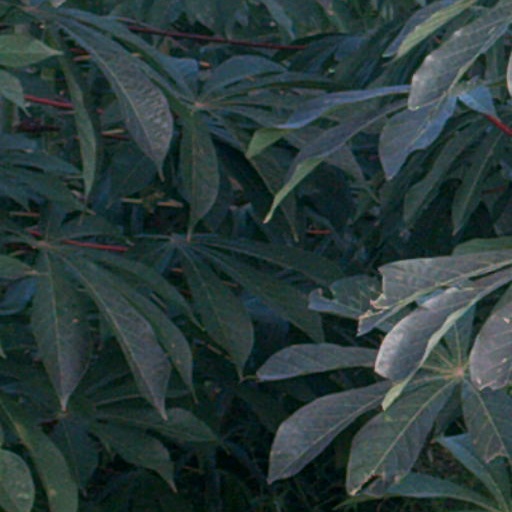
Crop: cassava